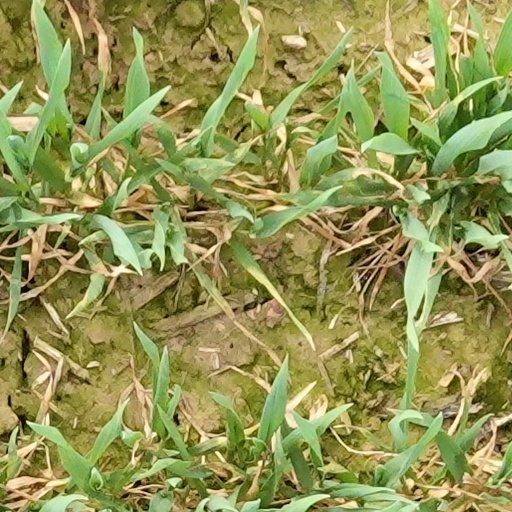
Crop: wheat